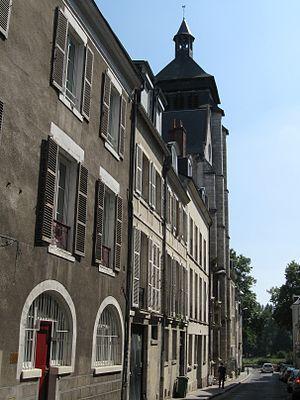
Église et rue Notre-Dame de Recouvrance, Orléans, Loiret, France, Orléans, Loiret, France
Notre-Dame-de-Recouvrance est une église française du XVᵉ et XVIᵉ siècle située à Orléans, dans le département du Loiret et la région Centre-Val de Loire. Elle est affectée depuis sa construction au culte catholique.